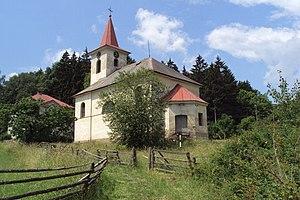
Slunečná est une commune du district de Česká Lípa, dans la région de Liberec, en République tchèque. Sa population s'élevait à 136 habitants en 2018.